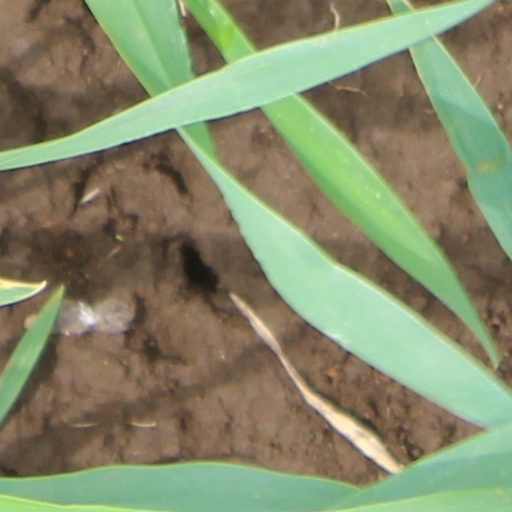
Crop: wheat